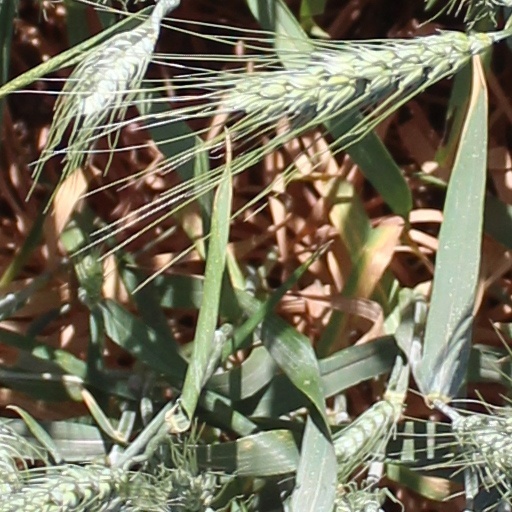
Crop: wheat